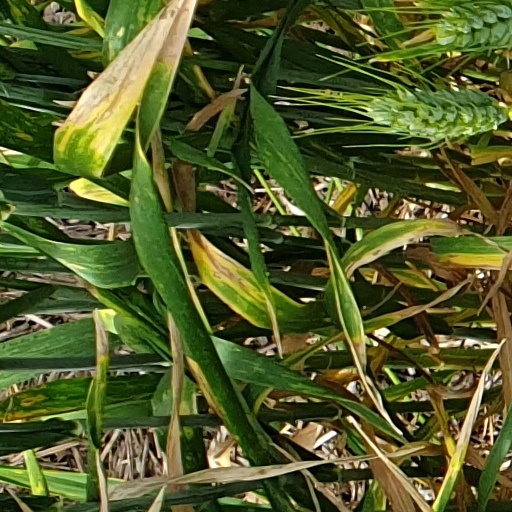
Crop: wheat